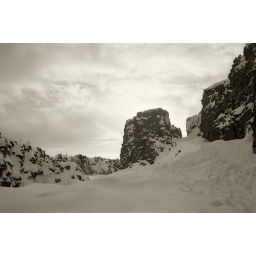
the canyon thats been created by tectonic plates moving apart by 2mm a year